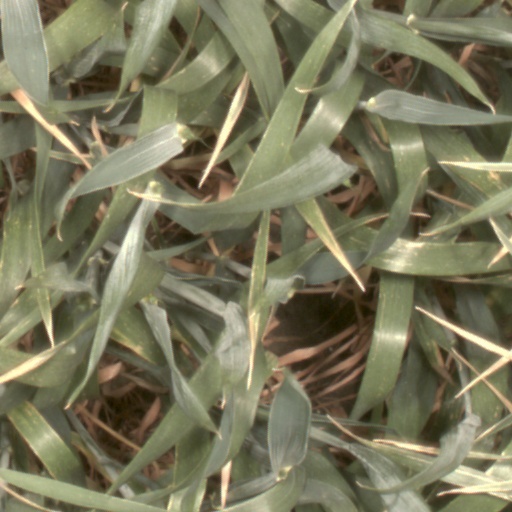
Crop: wheat